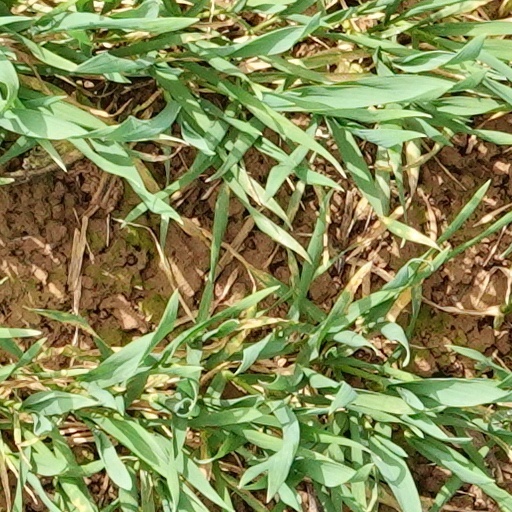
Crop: wheat